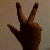
The image shows a hand gesture representing the number 3 in Indian Sign Language.